West Itchenor

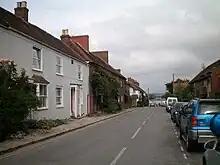
View of The Street, leading to the harbour

During the Second World War, Itchenor Shipyard served as a base for the Admiralty's manufacturing of Fairmile B motor launches and Itchenor Sailing Club was requisitioned by the British Army, which mounted an anti-aircraft gun at the club to attack approaching "Luftwaffe" planes. This wartime activity made West Itchenor a restricted area and required residents to produce identification papers as they entered the village.